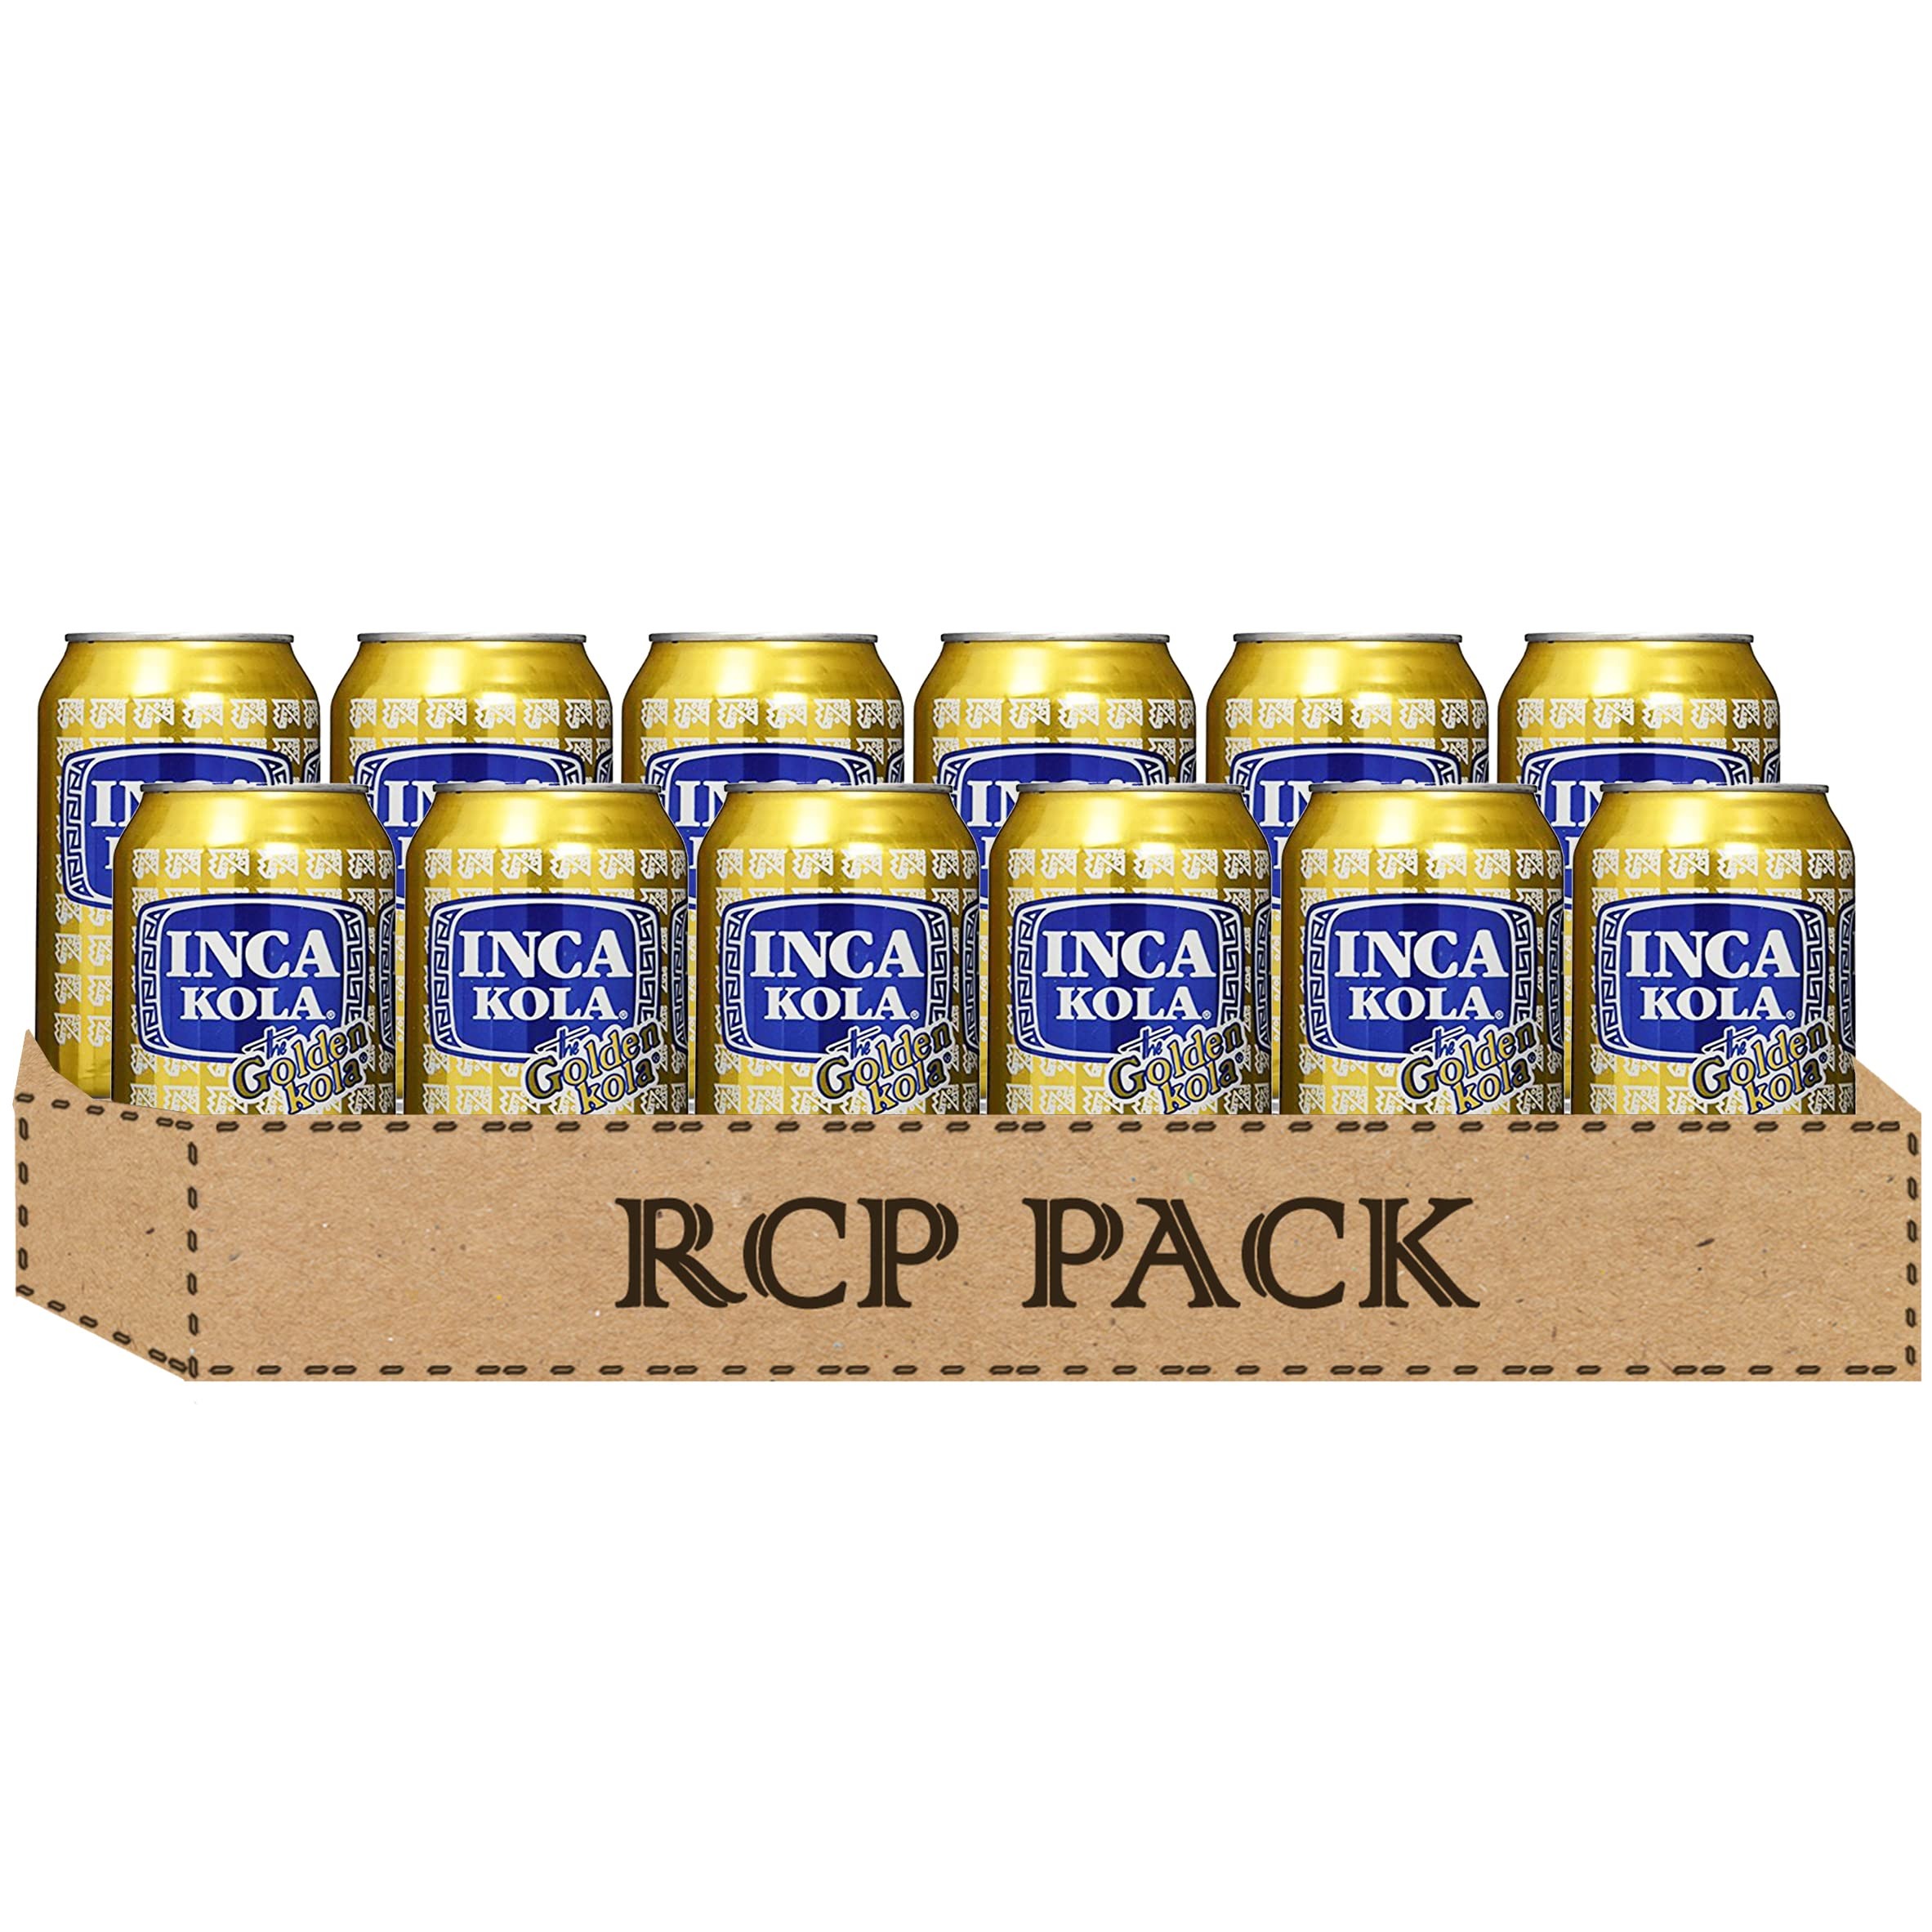
Item Name: Inca Kola Golden Carbonated la kola dorada - 12 oz cans - 12pk
Bullet Point 1: Inca Kola Golden
Bullet Point 2: 12 oz cans - 12pk
Product Description: A Perfect Mix of Bold Refreshments for All Parties, Events, & Social Gatherings! Perfect Size For Drinking With Meals, On The Go, Or Any Time Inca Kola Is An Enormously Popular Drink In Peru. It Is An Essential Part Of Any Trip To Peruvian Shores.
Value: 12.0
Unit: Fl Oz

Price: 21.49